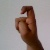
The image shows a hand gesture representing the letter 'X' in Indian Sign Language.